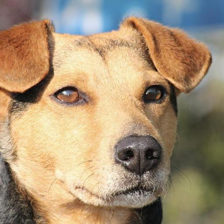
Label: animals